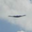
Label: airplane